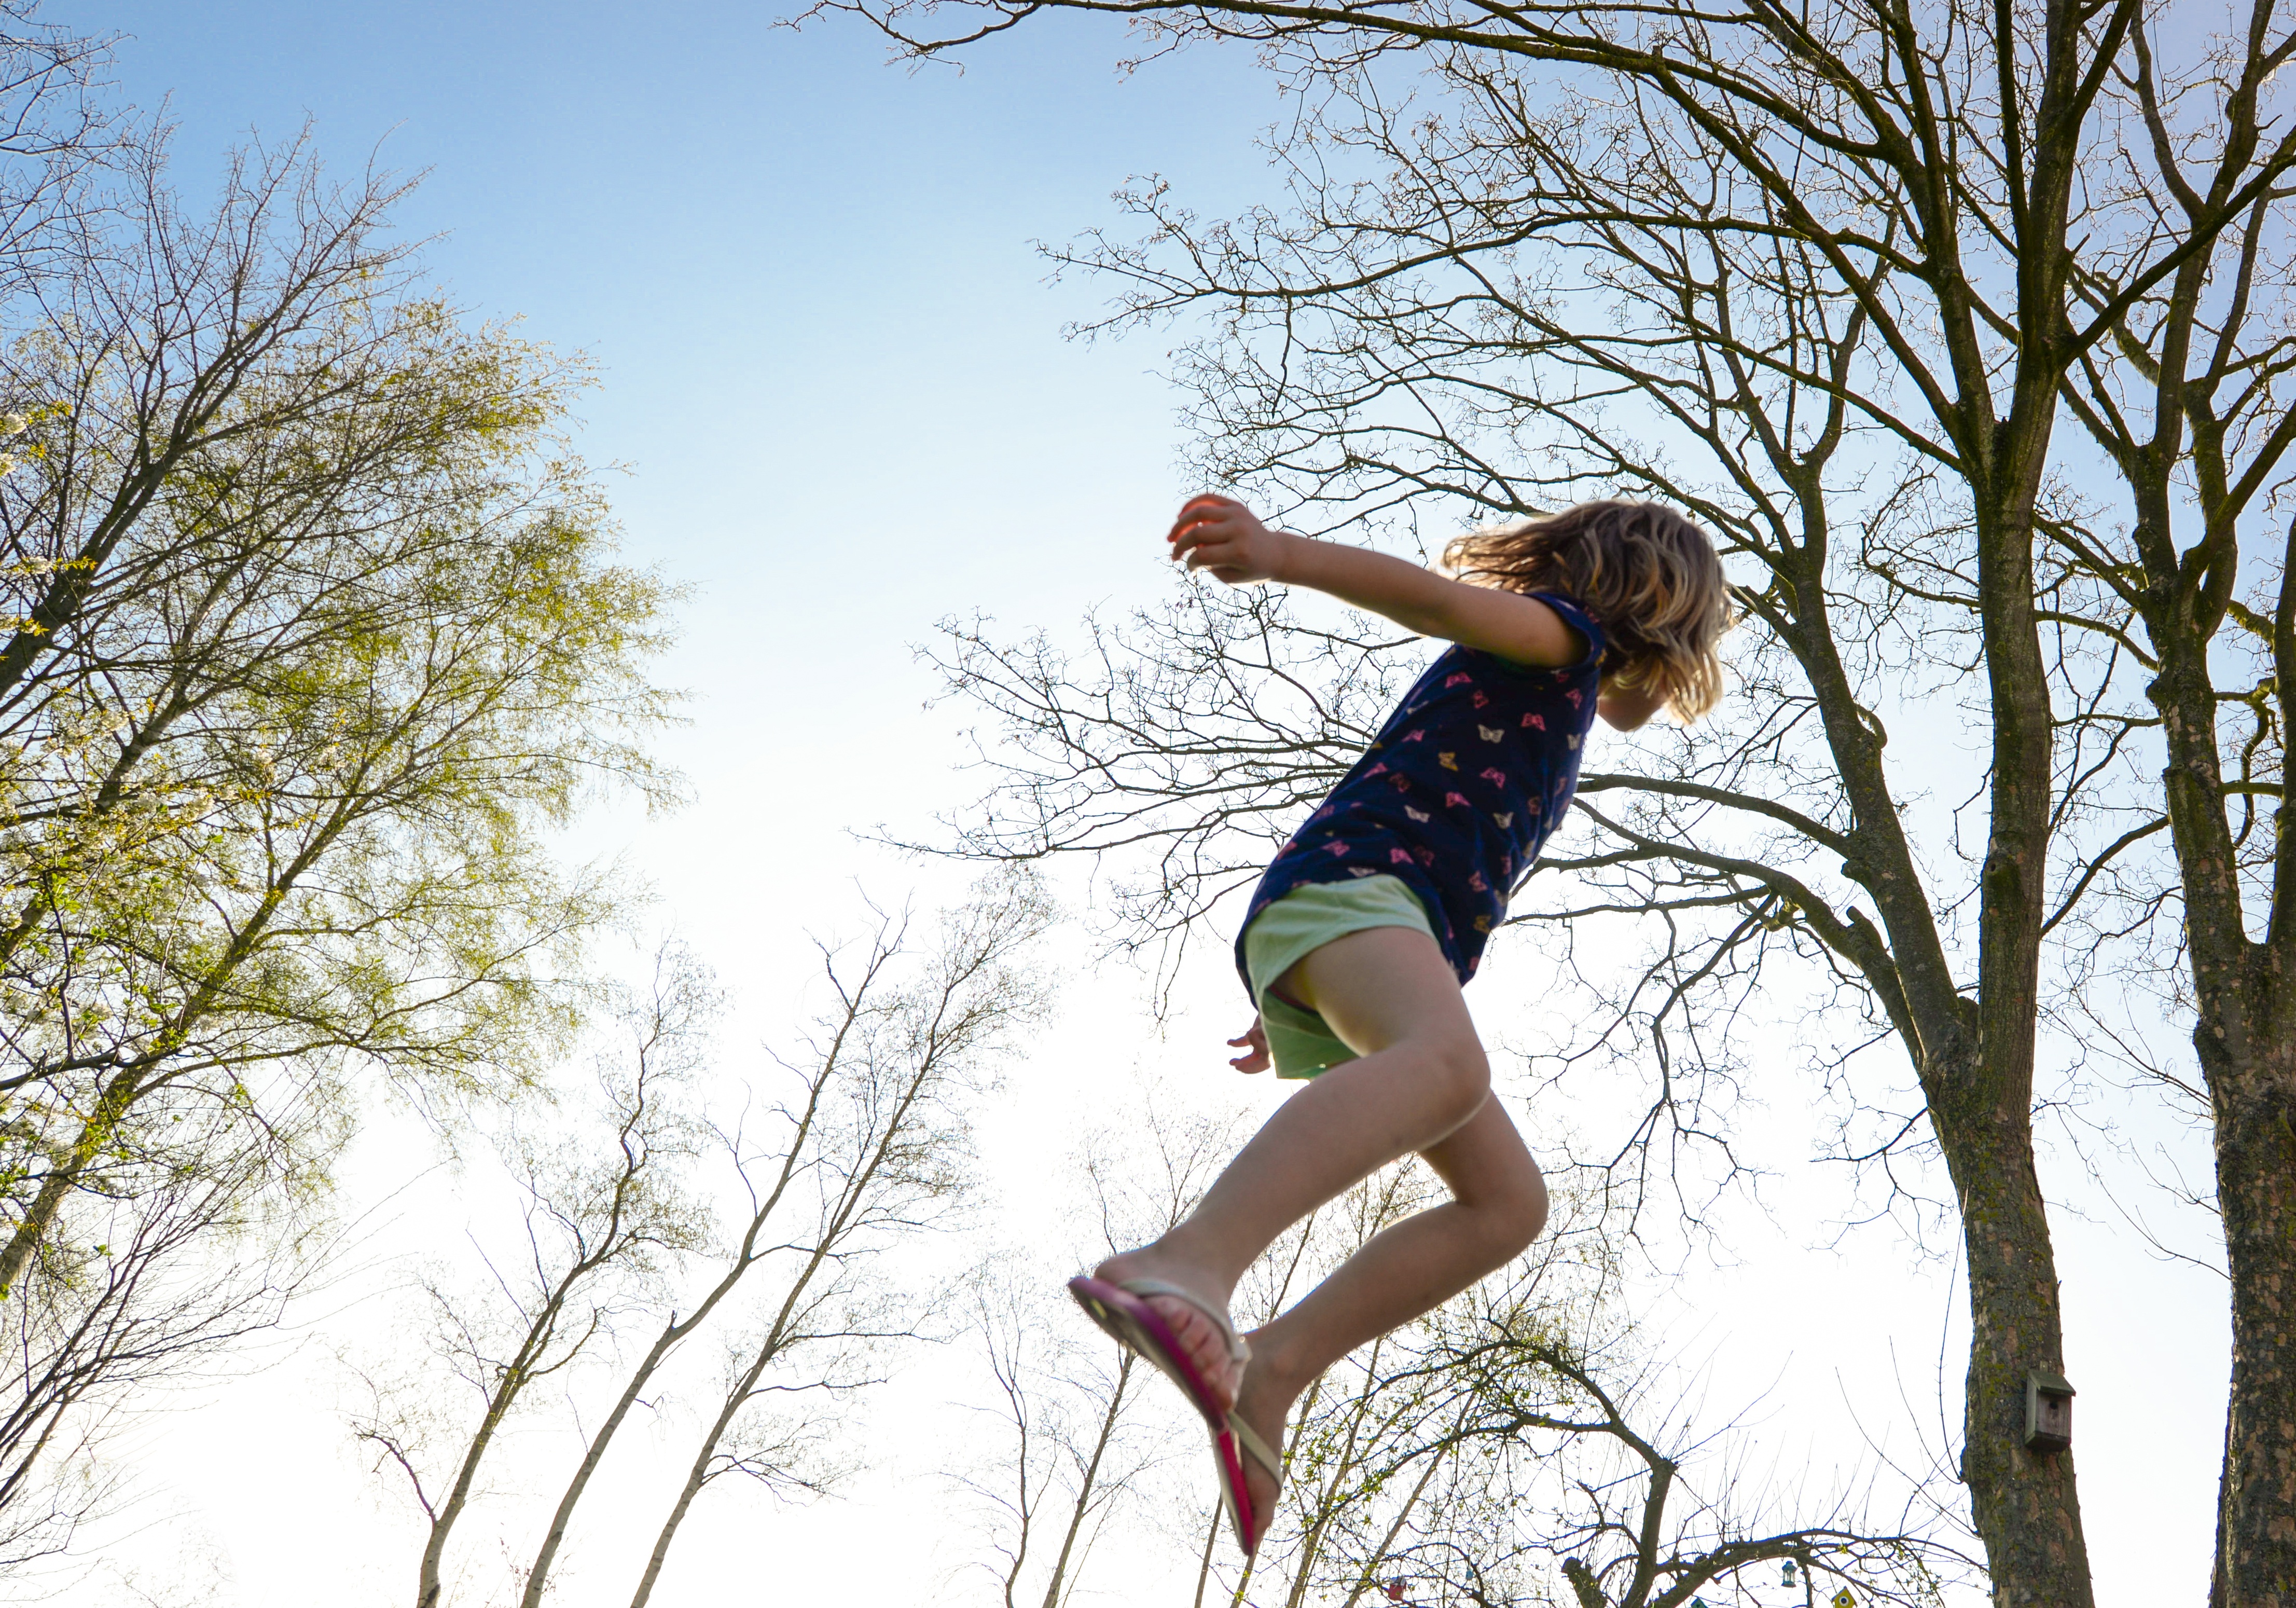
outdoor, person, girl, sport, play, running, kid, adventure, cute, jump, summer, jumping, female, young, spring, child, exercise, healthy, childhood, season, playful, activity, fun, happy, happiness, sports, trampoline, playground, footwear, little, joy, active, physical exercise, human action